Vlad Vintilă de la Slatina

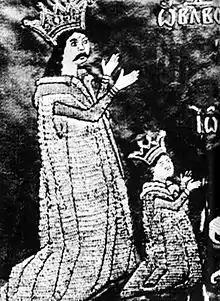
Painting of Vlad and his son Radu

Vlad VII Vintilă de la Slatina (died 1535) was a Wallachian nobleman who reigned as the principality's "voivode" from 1532 to 1535. He was assassinated during a hunting expedition near Craiova.